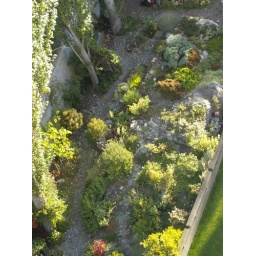
One of my neighbours in the building - Maria - has established and maintains this lovely rock garden.